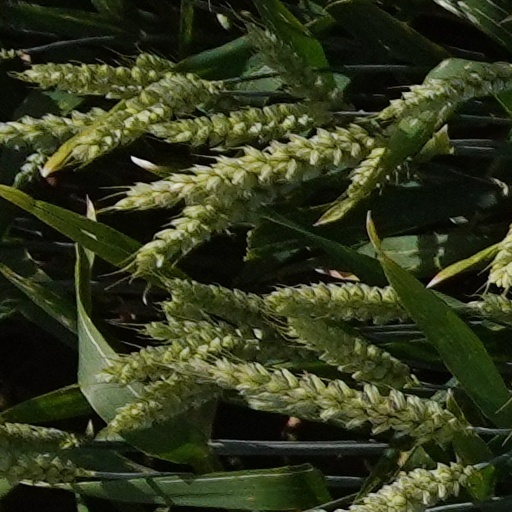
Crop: wheat